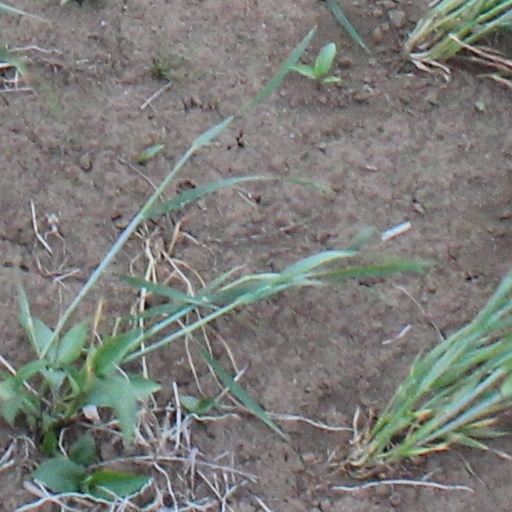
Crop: wheat